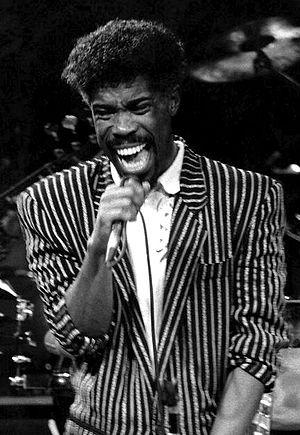
Billy Ocean, de son vrai nom Leslie Sebastian Charles, est un chanteur de R&B anglais né à Trinité-et-Tobago le 21 janvier 1950.